E. B. Jackson

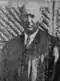
Jackson in 1927

Edmund Bellinger Jackson (June 29, 1879 – July 12, 1947) was an American politician. He served as lieutenant governor of South Carolina from 1923 to 1927.